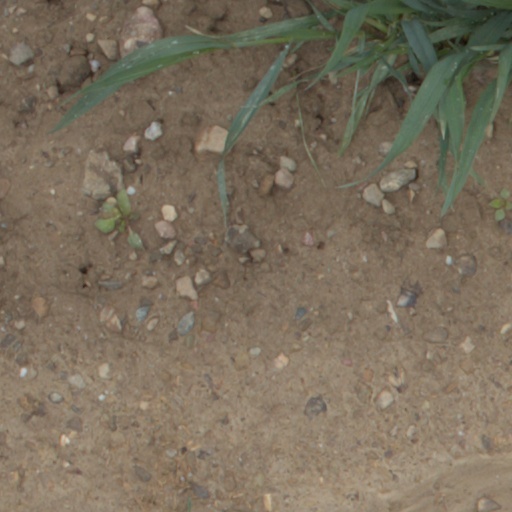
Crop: wheat